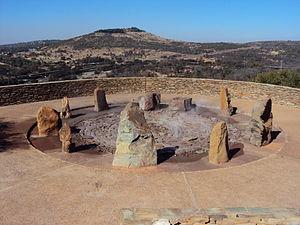
Isivivani - Parc de la Liberté. Pretoria, Afrique du Sud Português: Isivivani - Parque da Liberdade. Pretória, África do Sul